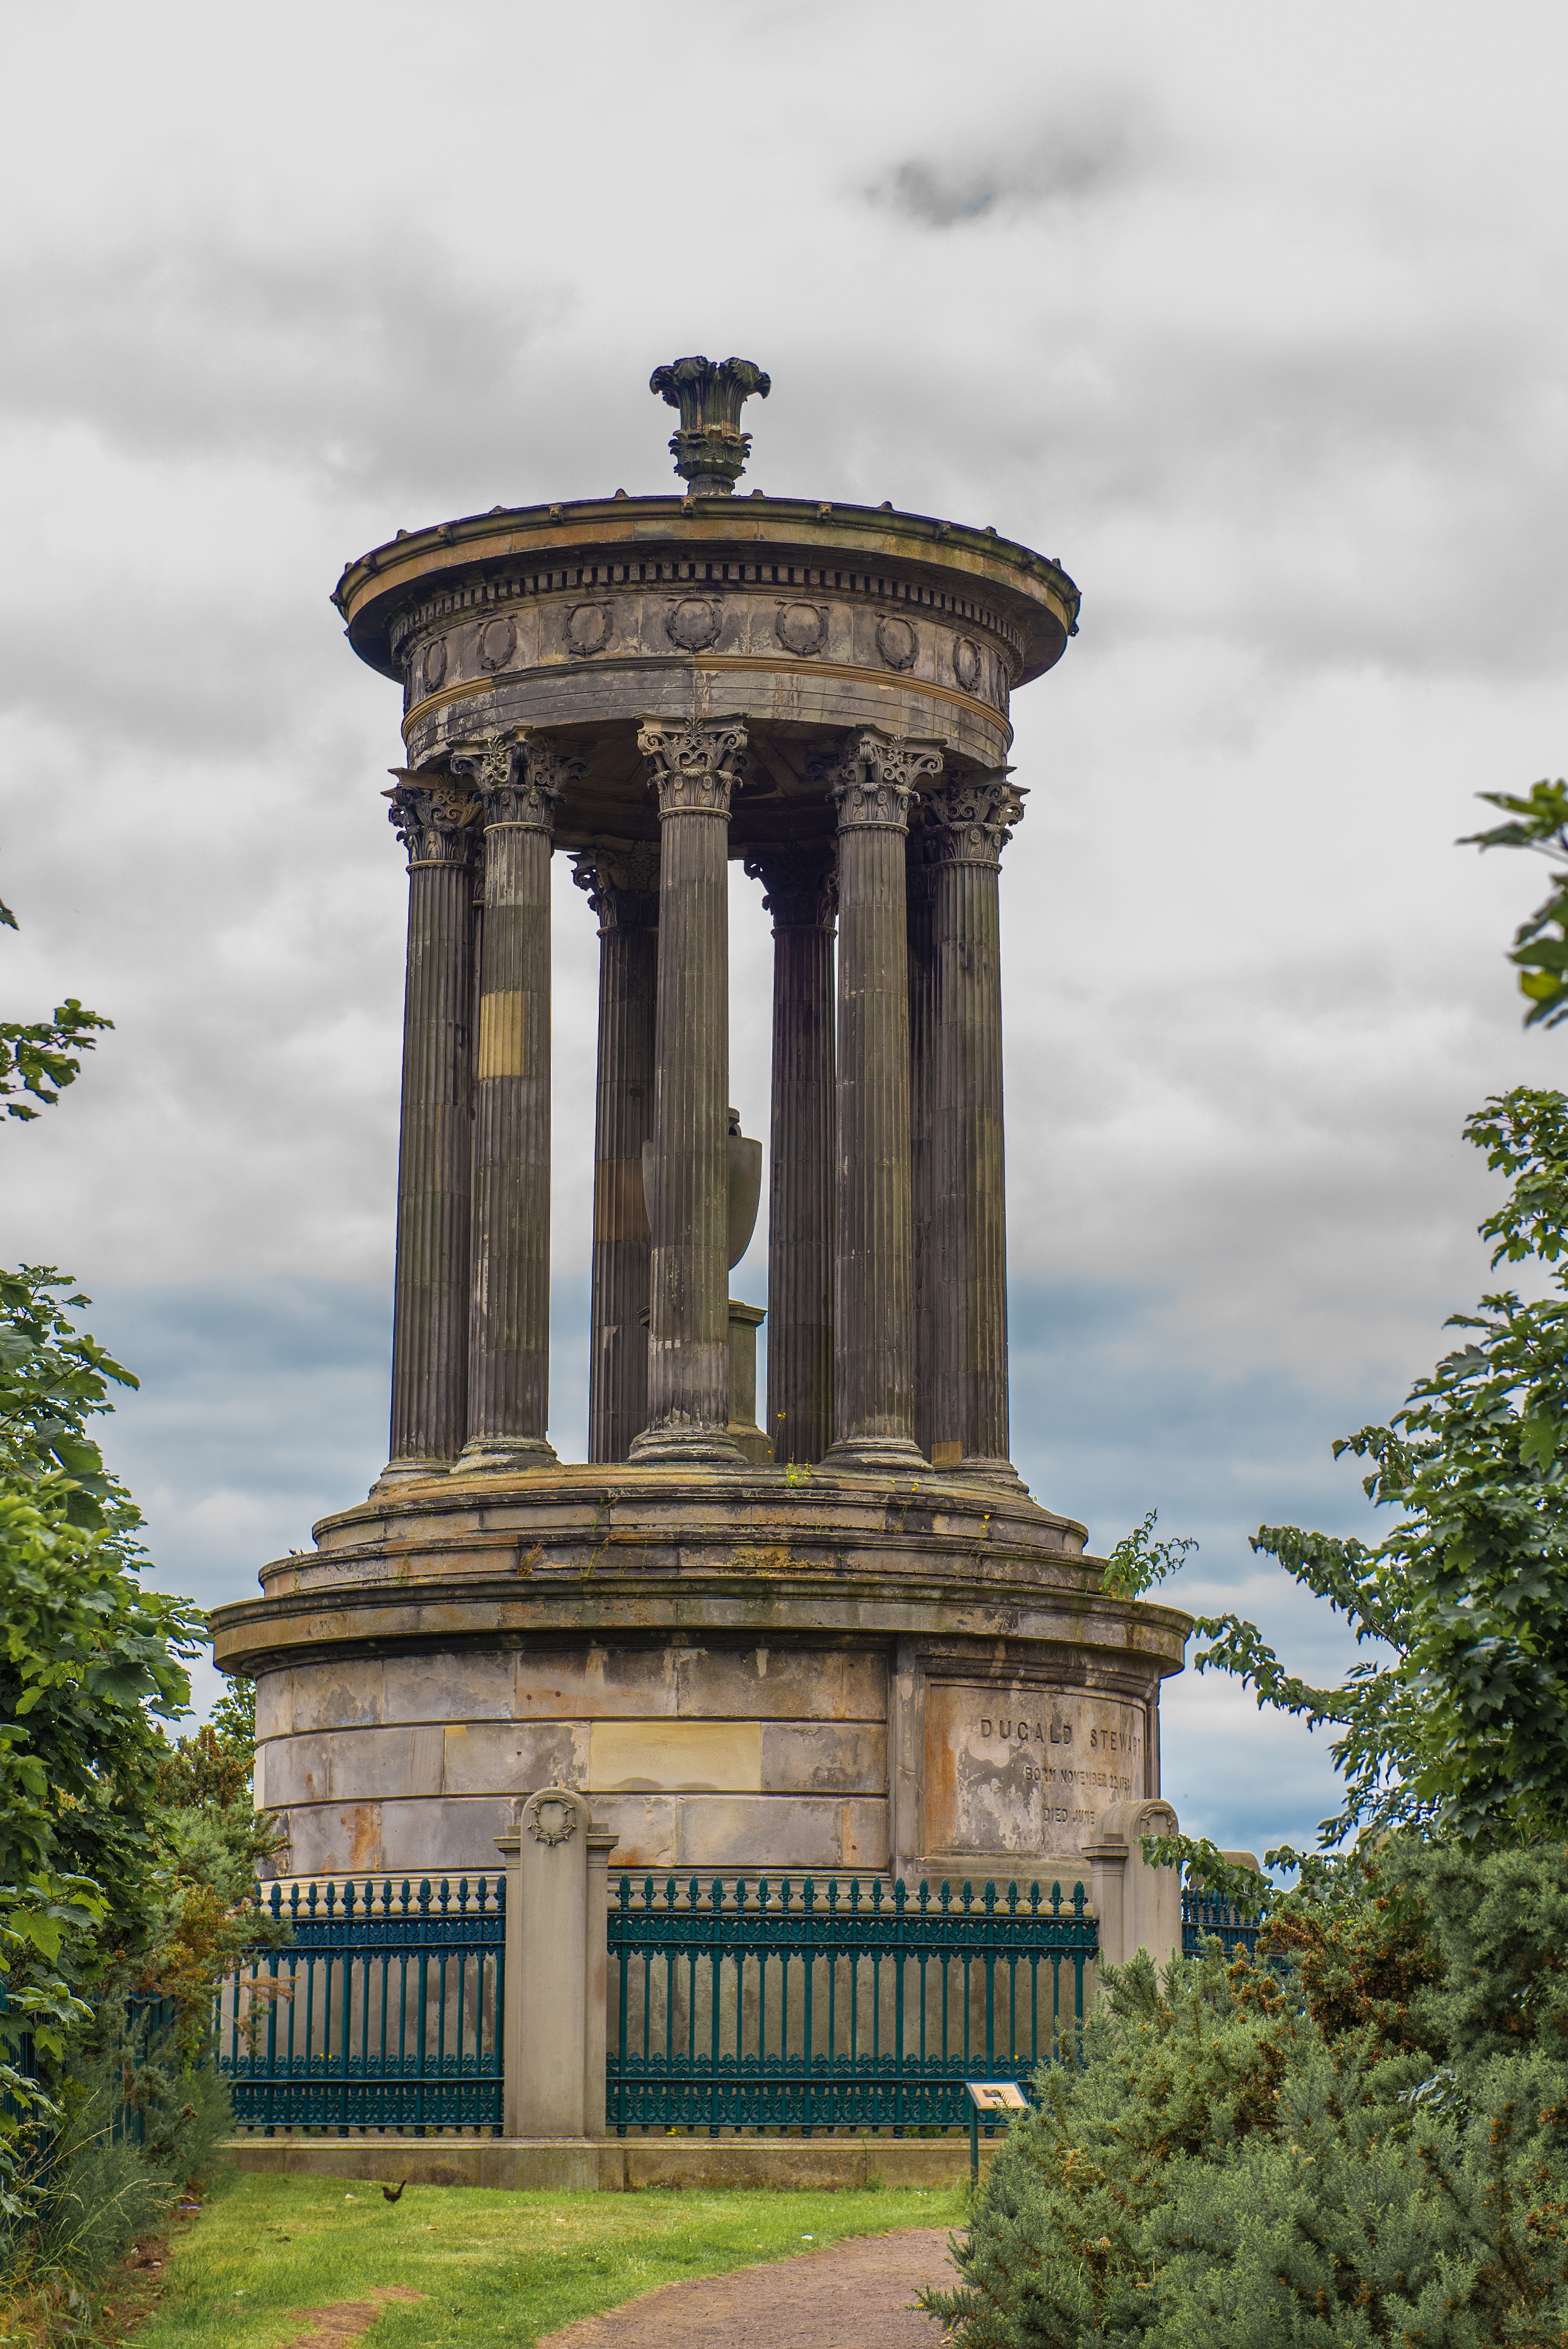
architecture, structure, hill, old, monument, arch, pillar, tower, landmark, bell tower, scotland, heritage, edinburgh, philosopher, dugald stewart monument, ancient history, dugald, stewart